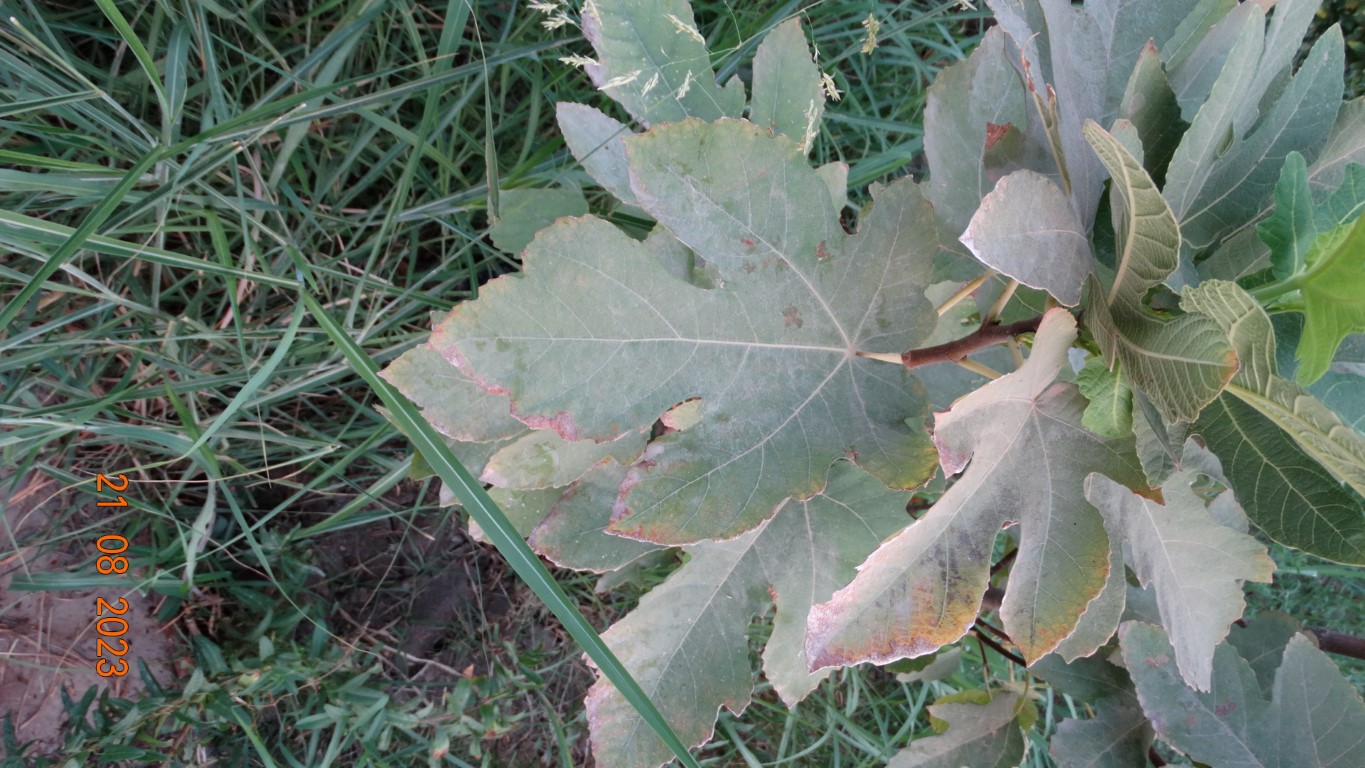
Label: infected